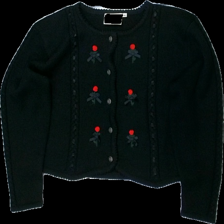
View: front
Type: Cardigan
Category: Ladies
Brand: Cappuchini
Colors: Black, Red, Green
Material: 70% akrul 30% ull
Pattern: Floral print
Cut: C-collar
Size: M
Season: All
Damage: luddigt
Damage location: middle right
Damage 2: luddigt
Damage 2 location: middle left
Price range: 50-100
Recommended usage: Reuse
Description: kort stickad cardigan med broderade rosor